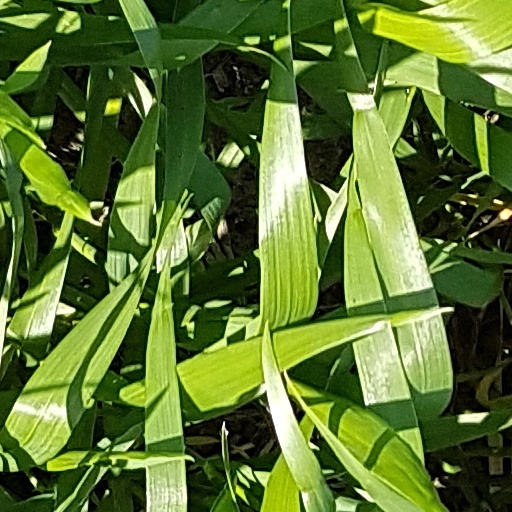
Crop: wheat